Of Human Hearts

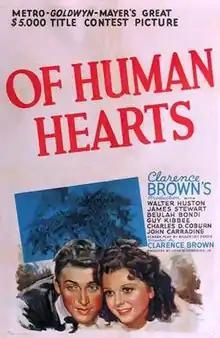
1938 theatrical poster

Of Human Hearts is a 1938 American Drama Western film directed by Clarence Brown and starring Walter Huston, James Stewart and Beulah Bondi. Stewart plays a proud and ungrateful son who rebels against his preacher father and (after his father's death) neglects his poverty-stricken mother. Bondi was nominated for the Academy Award for Best Supporting Actress.